Yoni Cohen-Idov

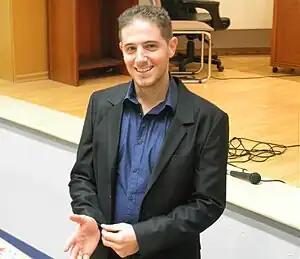
Yoni Cohen-Idov

Yoni Cohen-Idov (born May 31, 1980) is an Israeli-American debater, journalist, speaker and consultant.